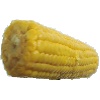
Label: corn